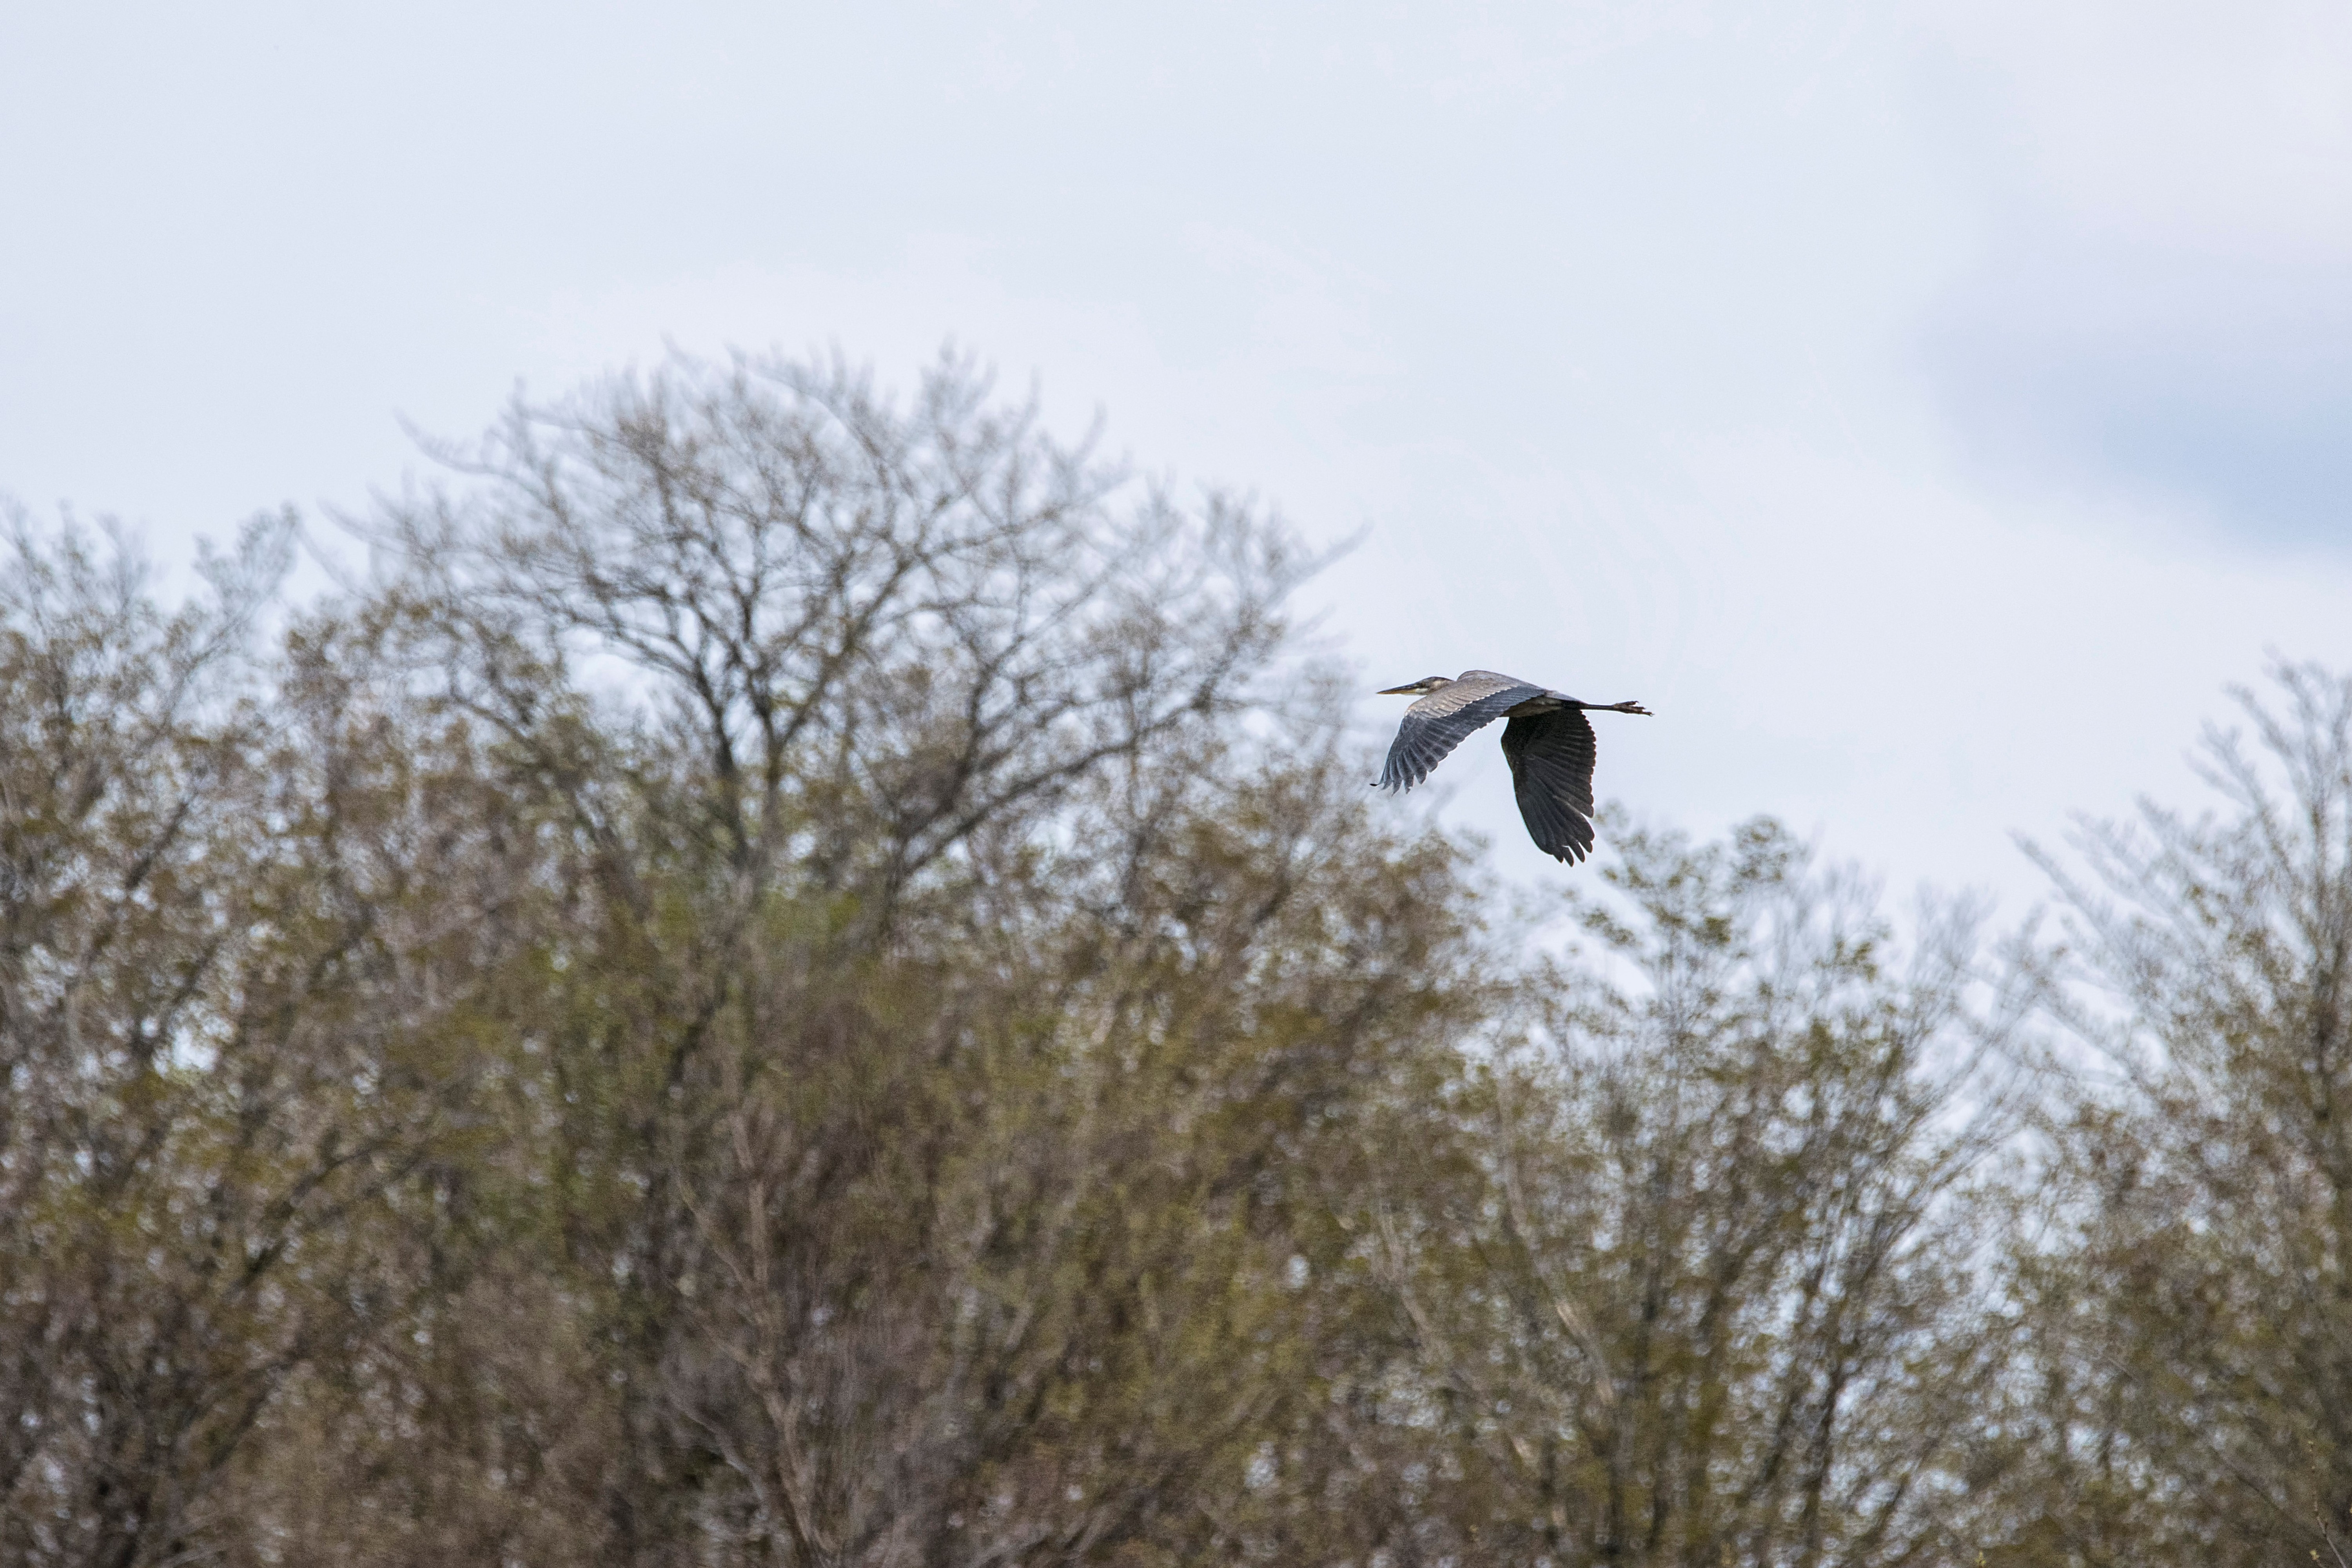
bird, wing, wildlife, blue, fauna, grand, great, canada, vertebrate, quebec, heron, water bird, sherbrooke, oiseau, perching bird